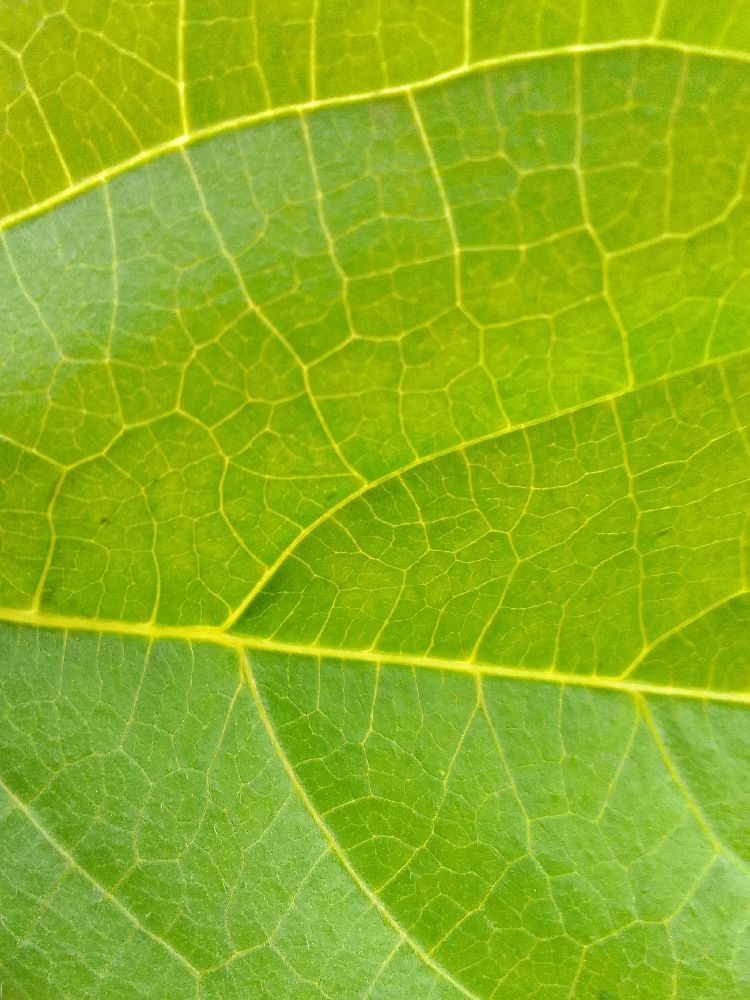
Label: healthy